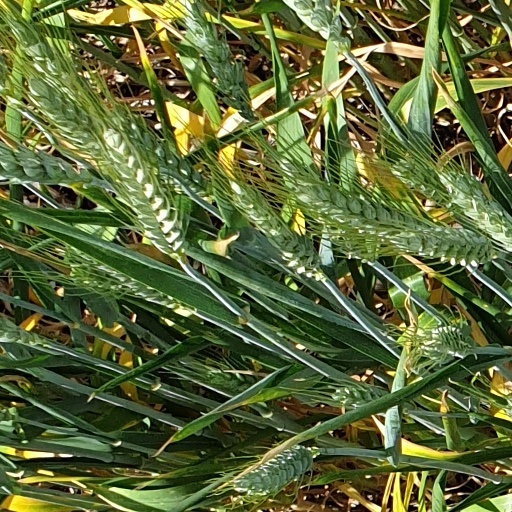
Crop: wheat